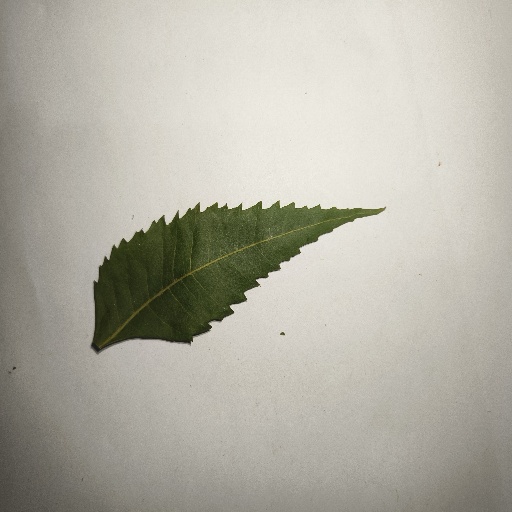
Species: Neem
Leaf condition: Healthy Leaf